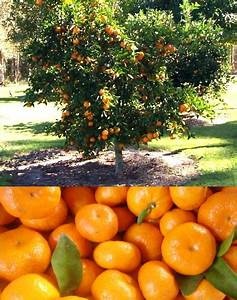
Label: mandarine